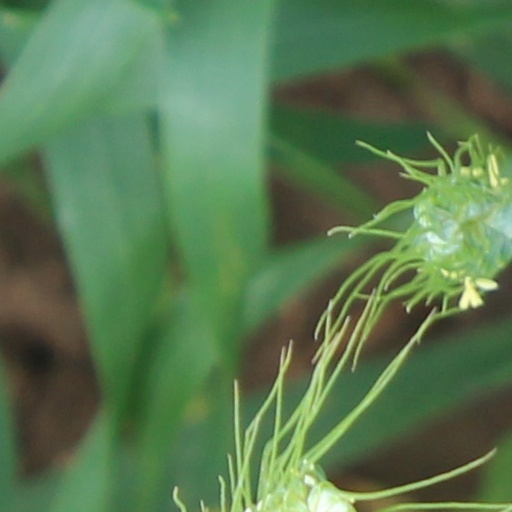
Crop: wheat